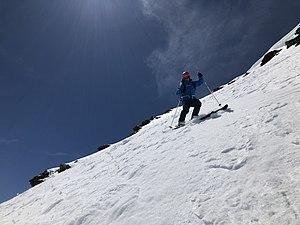
Francesco Cassardo, né le 25 septembre 1988 à Turin, est un alpiniste italien et ancien joueur de rugby à XV.